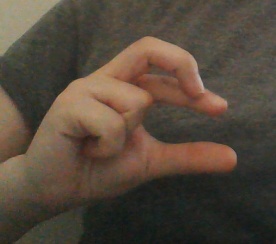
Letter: thal